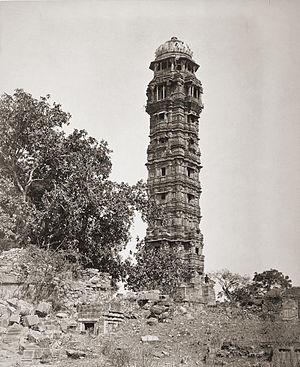
L'Á Bao A Qou est une créature mentionnée par Jorge Luis Borges dans Le Livre des êtres imaginaires. Selon lui, elle apparaît dans une note d'une version des Mille et Une Nuits de Richard Francis Burton ou, dans d'autres éditions, dans un appendice du livre fictif On Malay Witchcraft de C.C. Iturvuru.